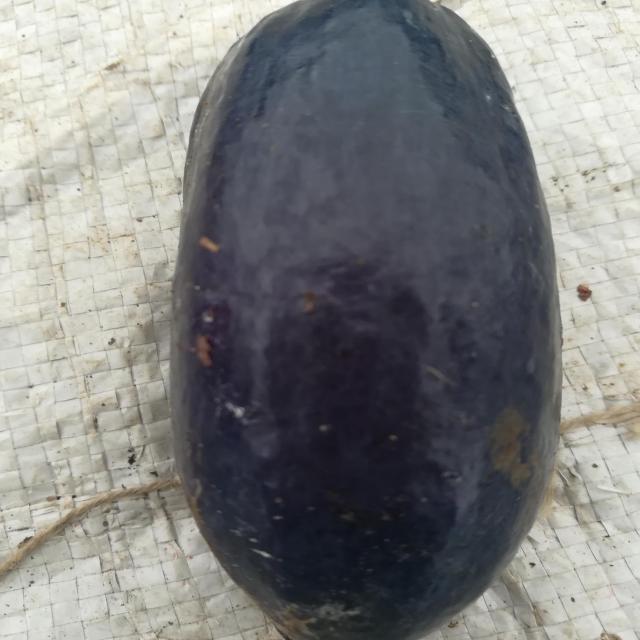
Plum grade: unaffected